Kochsvej

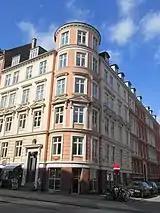
Kochsvej 44-46 / Vesterbrogade 176 (1888)

The corner building at Kochsvej 44-46 / Vesterbrogade 176 is from 1888 and was built by master builder O. Strassen, The corner building on the other side of the street (Kochsvej 35-37 / Vesterbrogade 174) is from 1899 and was constructed by master builder P. Christensen. The corner building at Frederiksberg Allé 53/Kochsvej 2 is from 1904 and was designed by Ole Boye in collaboration with Ludvig Andersen.